Gooseberry (gene)

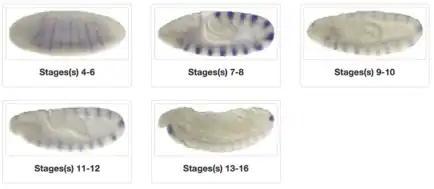
"gsb" gene embryonic expression images

"Drosophila" embryos show developmental stage-dependent expression of "gsb." This was determined by "in" "situ" hybridization gsb mRNA with a purple probe, allowing visualization of the gene expression.